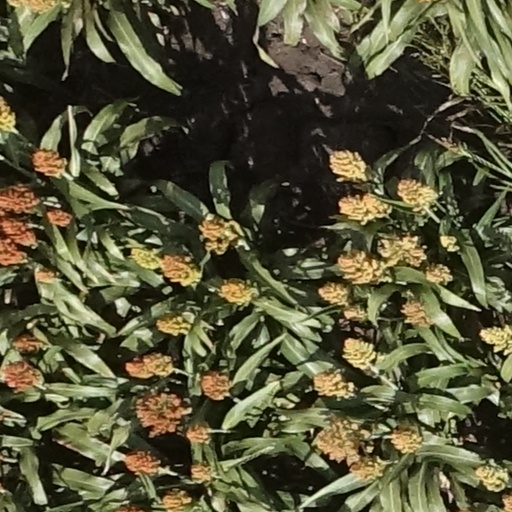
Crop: sorghum